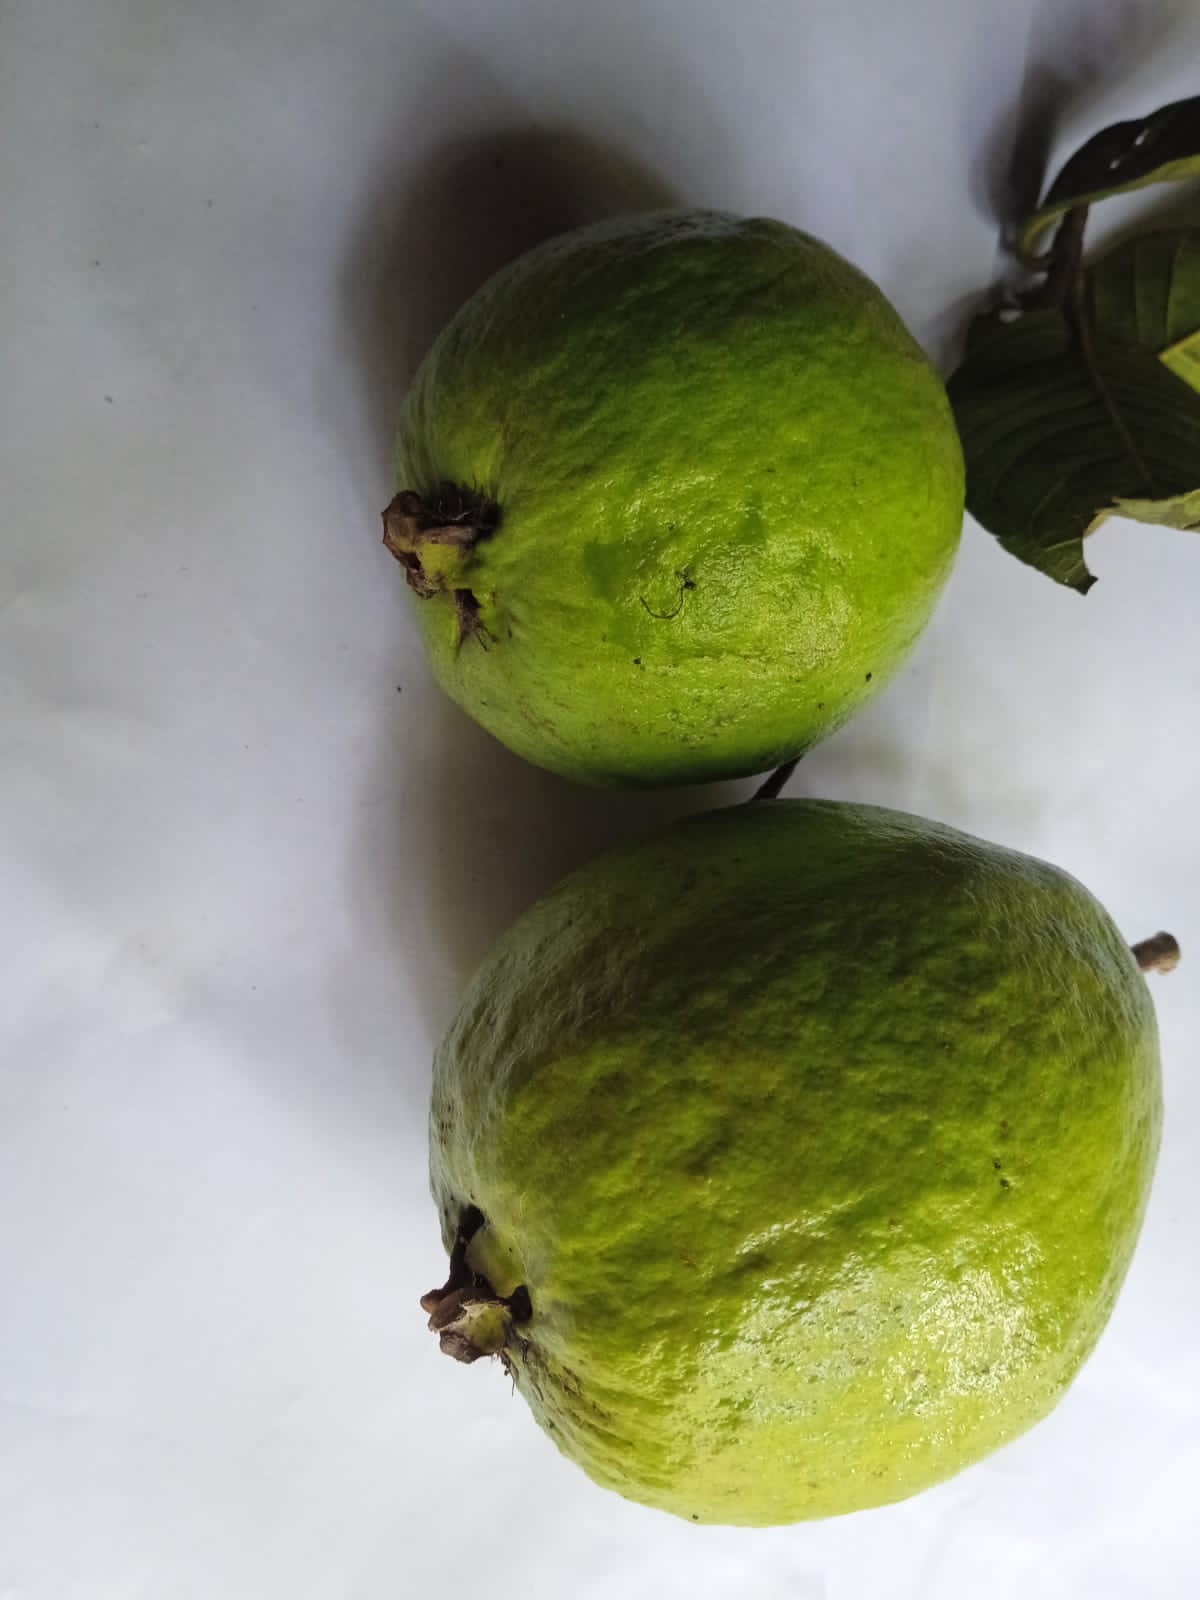
Fruit: guava
Condition: fresh